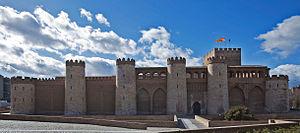
Saragosse est une ville espagnole, capitale de la province du même nom et de l'Aragon.